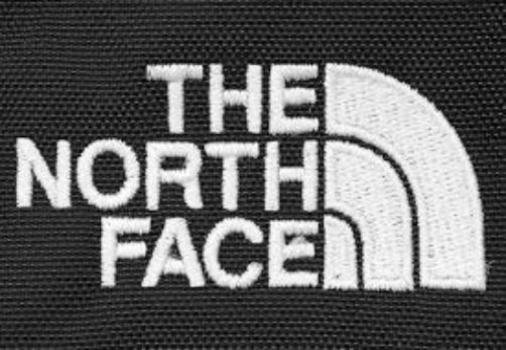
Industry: Clothes